Anti-nuclear movement in the United Kingdom

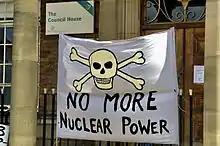
In March 2006, a protest took place in Derby where campaigners handed a letter to Margaret Beckett, head of DEFRA, outside Derby City Council about the dangers of nuclear power stations.

One of the most prominent anti-nuclear groups in the UK is the Campaign for Nuclear Disarmament (CND). CND favours nuclear disarmament by all countries and tighter international regulation through treaties such as the Nuclear Non-Proliferation Treaty. CND is also opposed to any new nuclear power stations being built in the United Kingdom. One of the activities most strongly associated with CND is the Aldermaston Marches.